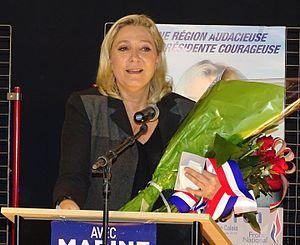
Marion Anne Perrine Le Pen, dite Marine Le Pen [maʁin ləpɛn], née le 5 août 1968 à Neuilly-sur-Seine, est une femme politique française.